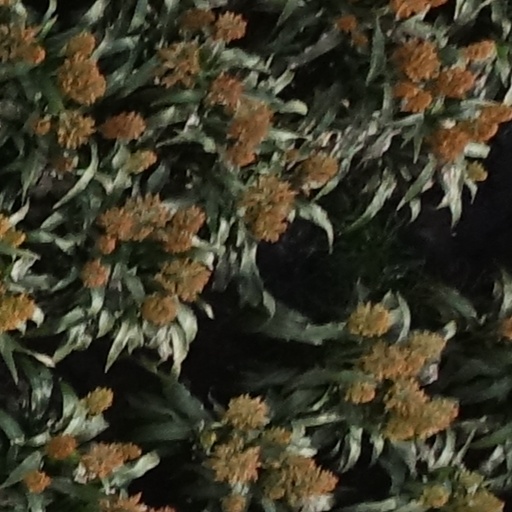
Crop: sorghum